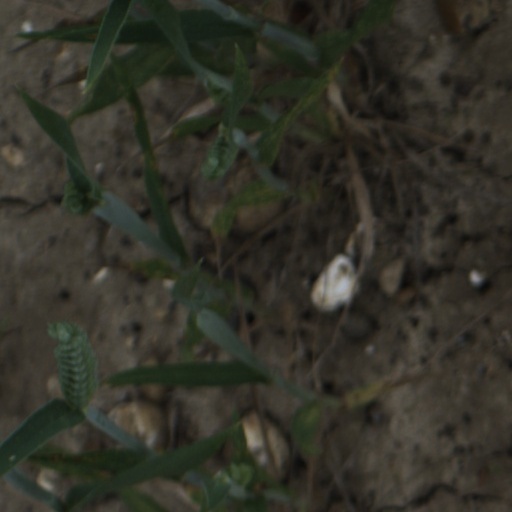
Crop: wheat